Bambusa textilis

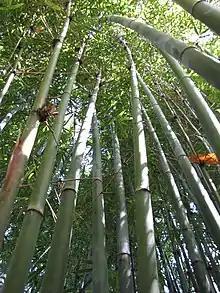
Canopy of slender bamboo in Maui, Hawaii

Slender bamboo is a giant, densely leaved, upright bamboo, that grows in a tight clump up to high and in width at a fast rate and has a stem size of .